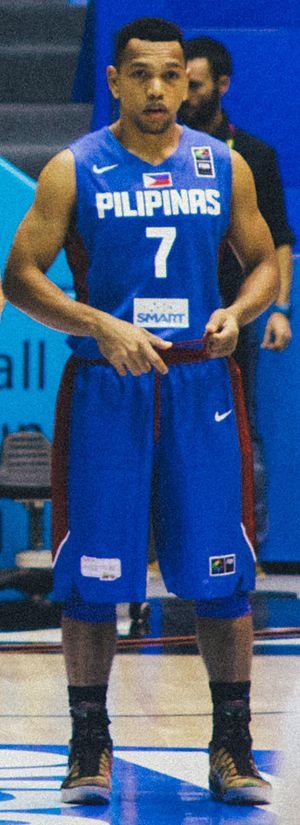
Jayson Castro, né le 30 juin 1986, à Guagua, aux Philippines, est un joueur philippin de basket-ball. Il évolue au poste de meneur.